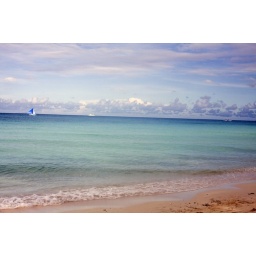
The water is just as green (and super clean) when you get in too. It's like swimming in liquid emeralds.